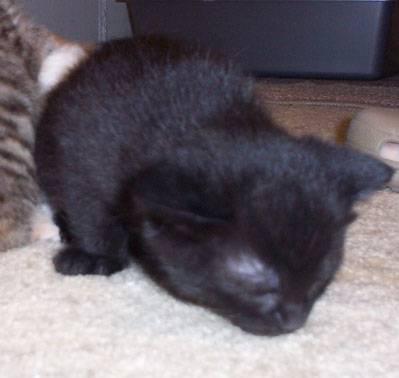
cat